Western Thrace

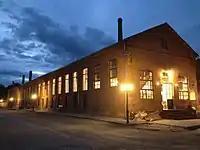
Old silk factory in Soufli

The victors quickly fell into dispute on how to divide the newly conquered lands, resulting in the Second Balkan War. In August 1913, Bulgaria was defeated, but kept Western Thrace under the terms of the Treaty of Bucharest.